Nariyapuram

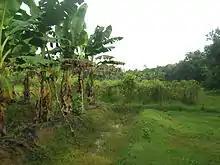
A Paddy field in Nariyapuram.

Nariyapuram is a village in Vallicode Panchayat of Pathanamthitta district in Kerala, India. Nariyapuram is located in the northern part of Pathanamthitta. Pandalam, which is seven km away is the nearest town. The district headquarters Pathanamthitta is eight km away. There are regular bus services via Nariyapuram. Schools, hospitals, places of worship and all other necessities are also available. The population here is not too large. There are vast areas of paddy fields and most of the villagers are farmers. Borders of Nariyapuram are Thattayil along the south, Thumpamon along the west, Achankovil river along the north and Kaipattoor along the east. One of the existing sugarcane cultivation in Central Travancore is in Nariyapuram.